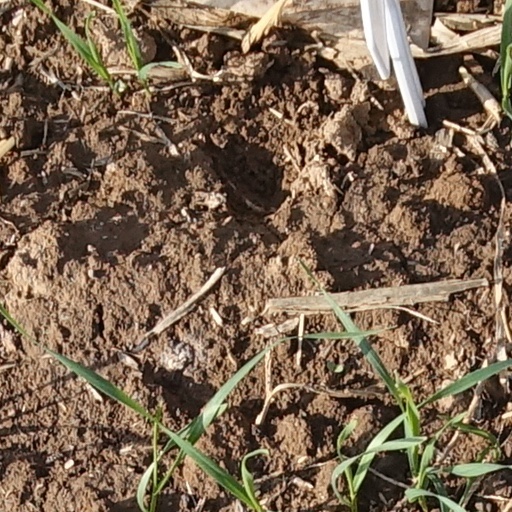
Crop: wheat